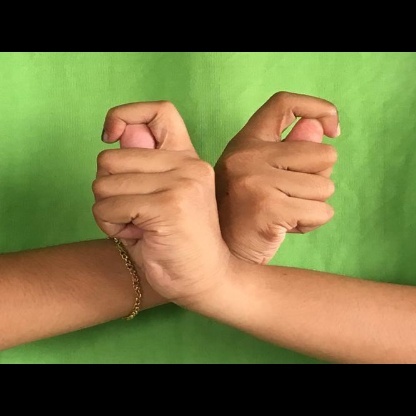
Mudra: Berunda